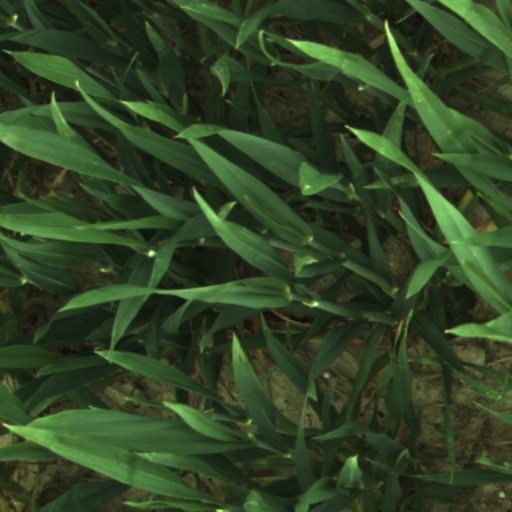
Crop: wheat